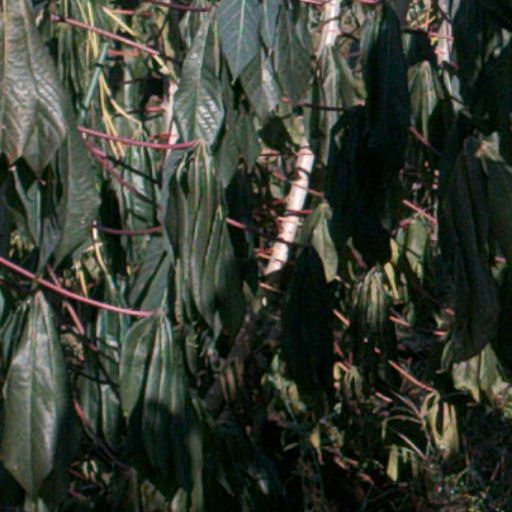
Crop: cassava